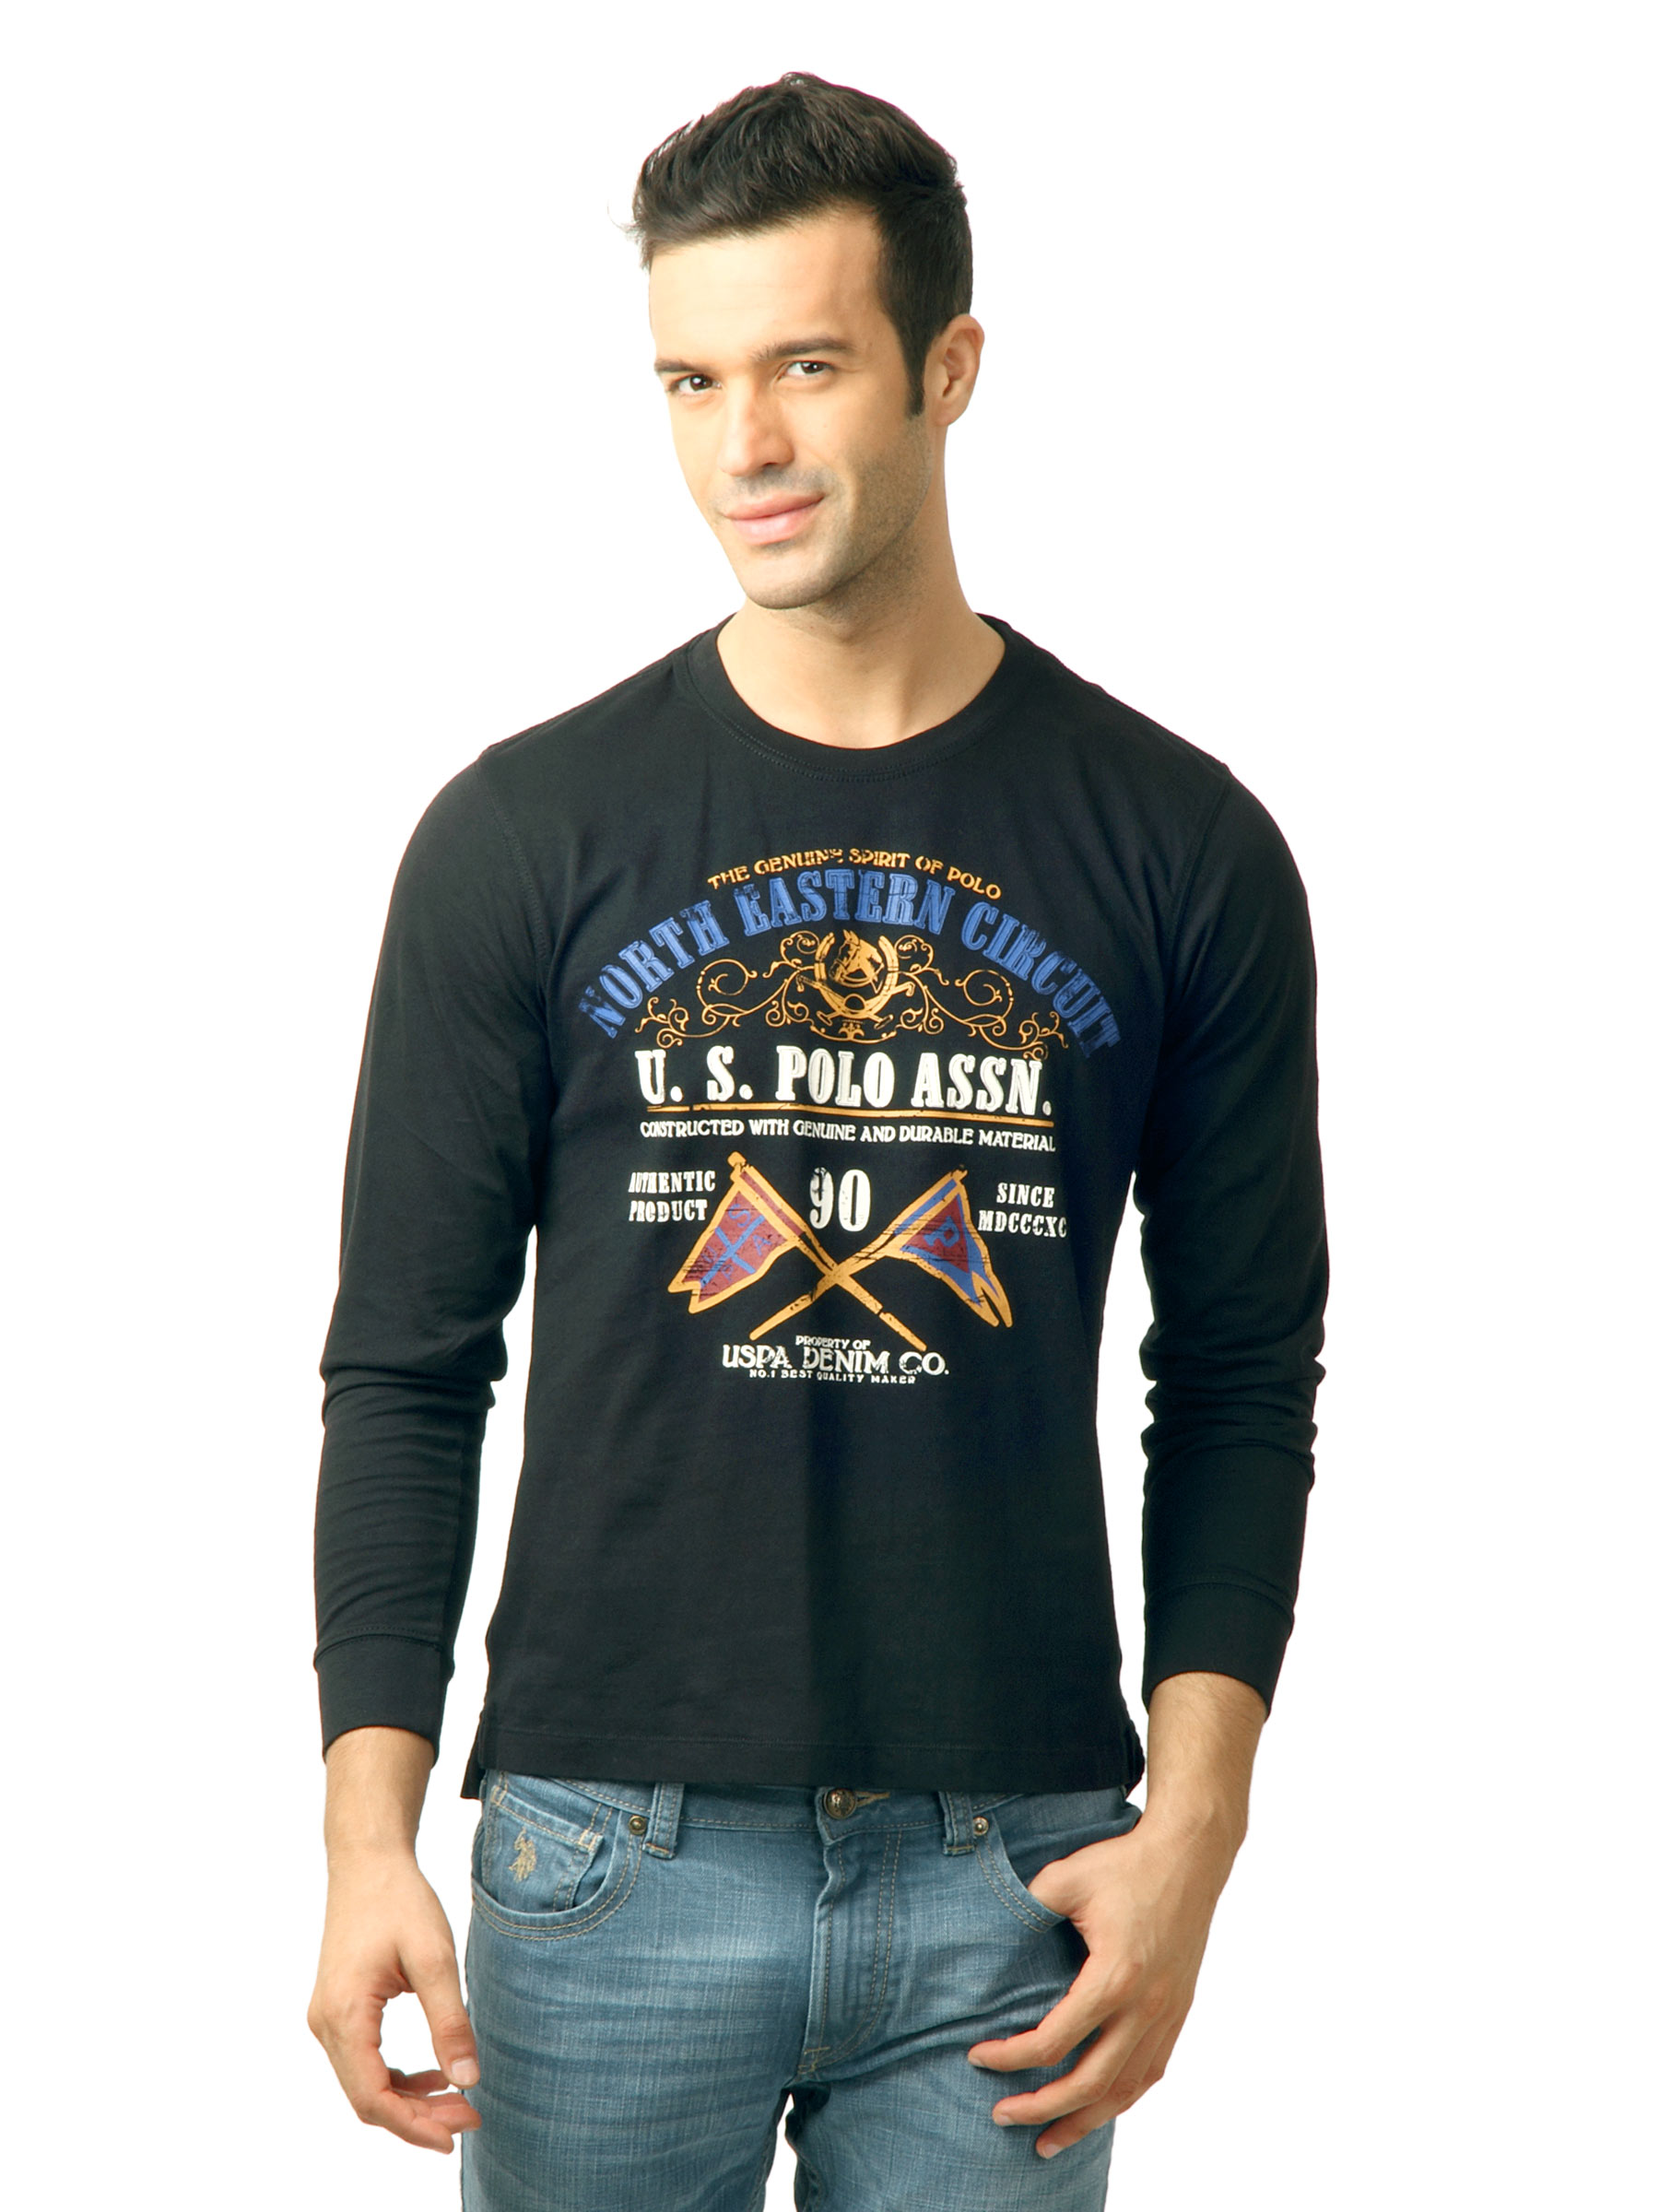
U.S. Polo Assn. Men Printed Black Tshirt
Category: Apparel / Topwear / Tshirts
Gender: Men
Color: Black
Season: Fall 2011
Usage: Casual